Gopabandhu Das

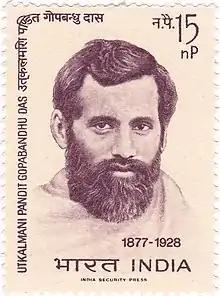

Gopabandhu Das (1877–1928), popularly known as " Pandit Utkalamani Gopabandhu Das" ("Jewel of Utkal" or Odisha), was a social worker, reformer, political activist, journalist, poet and essayist.